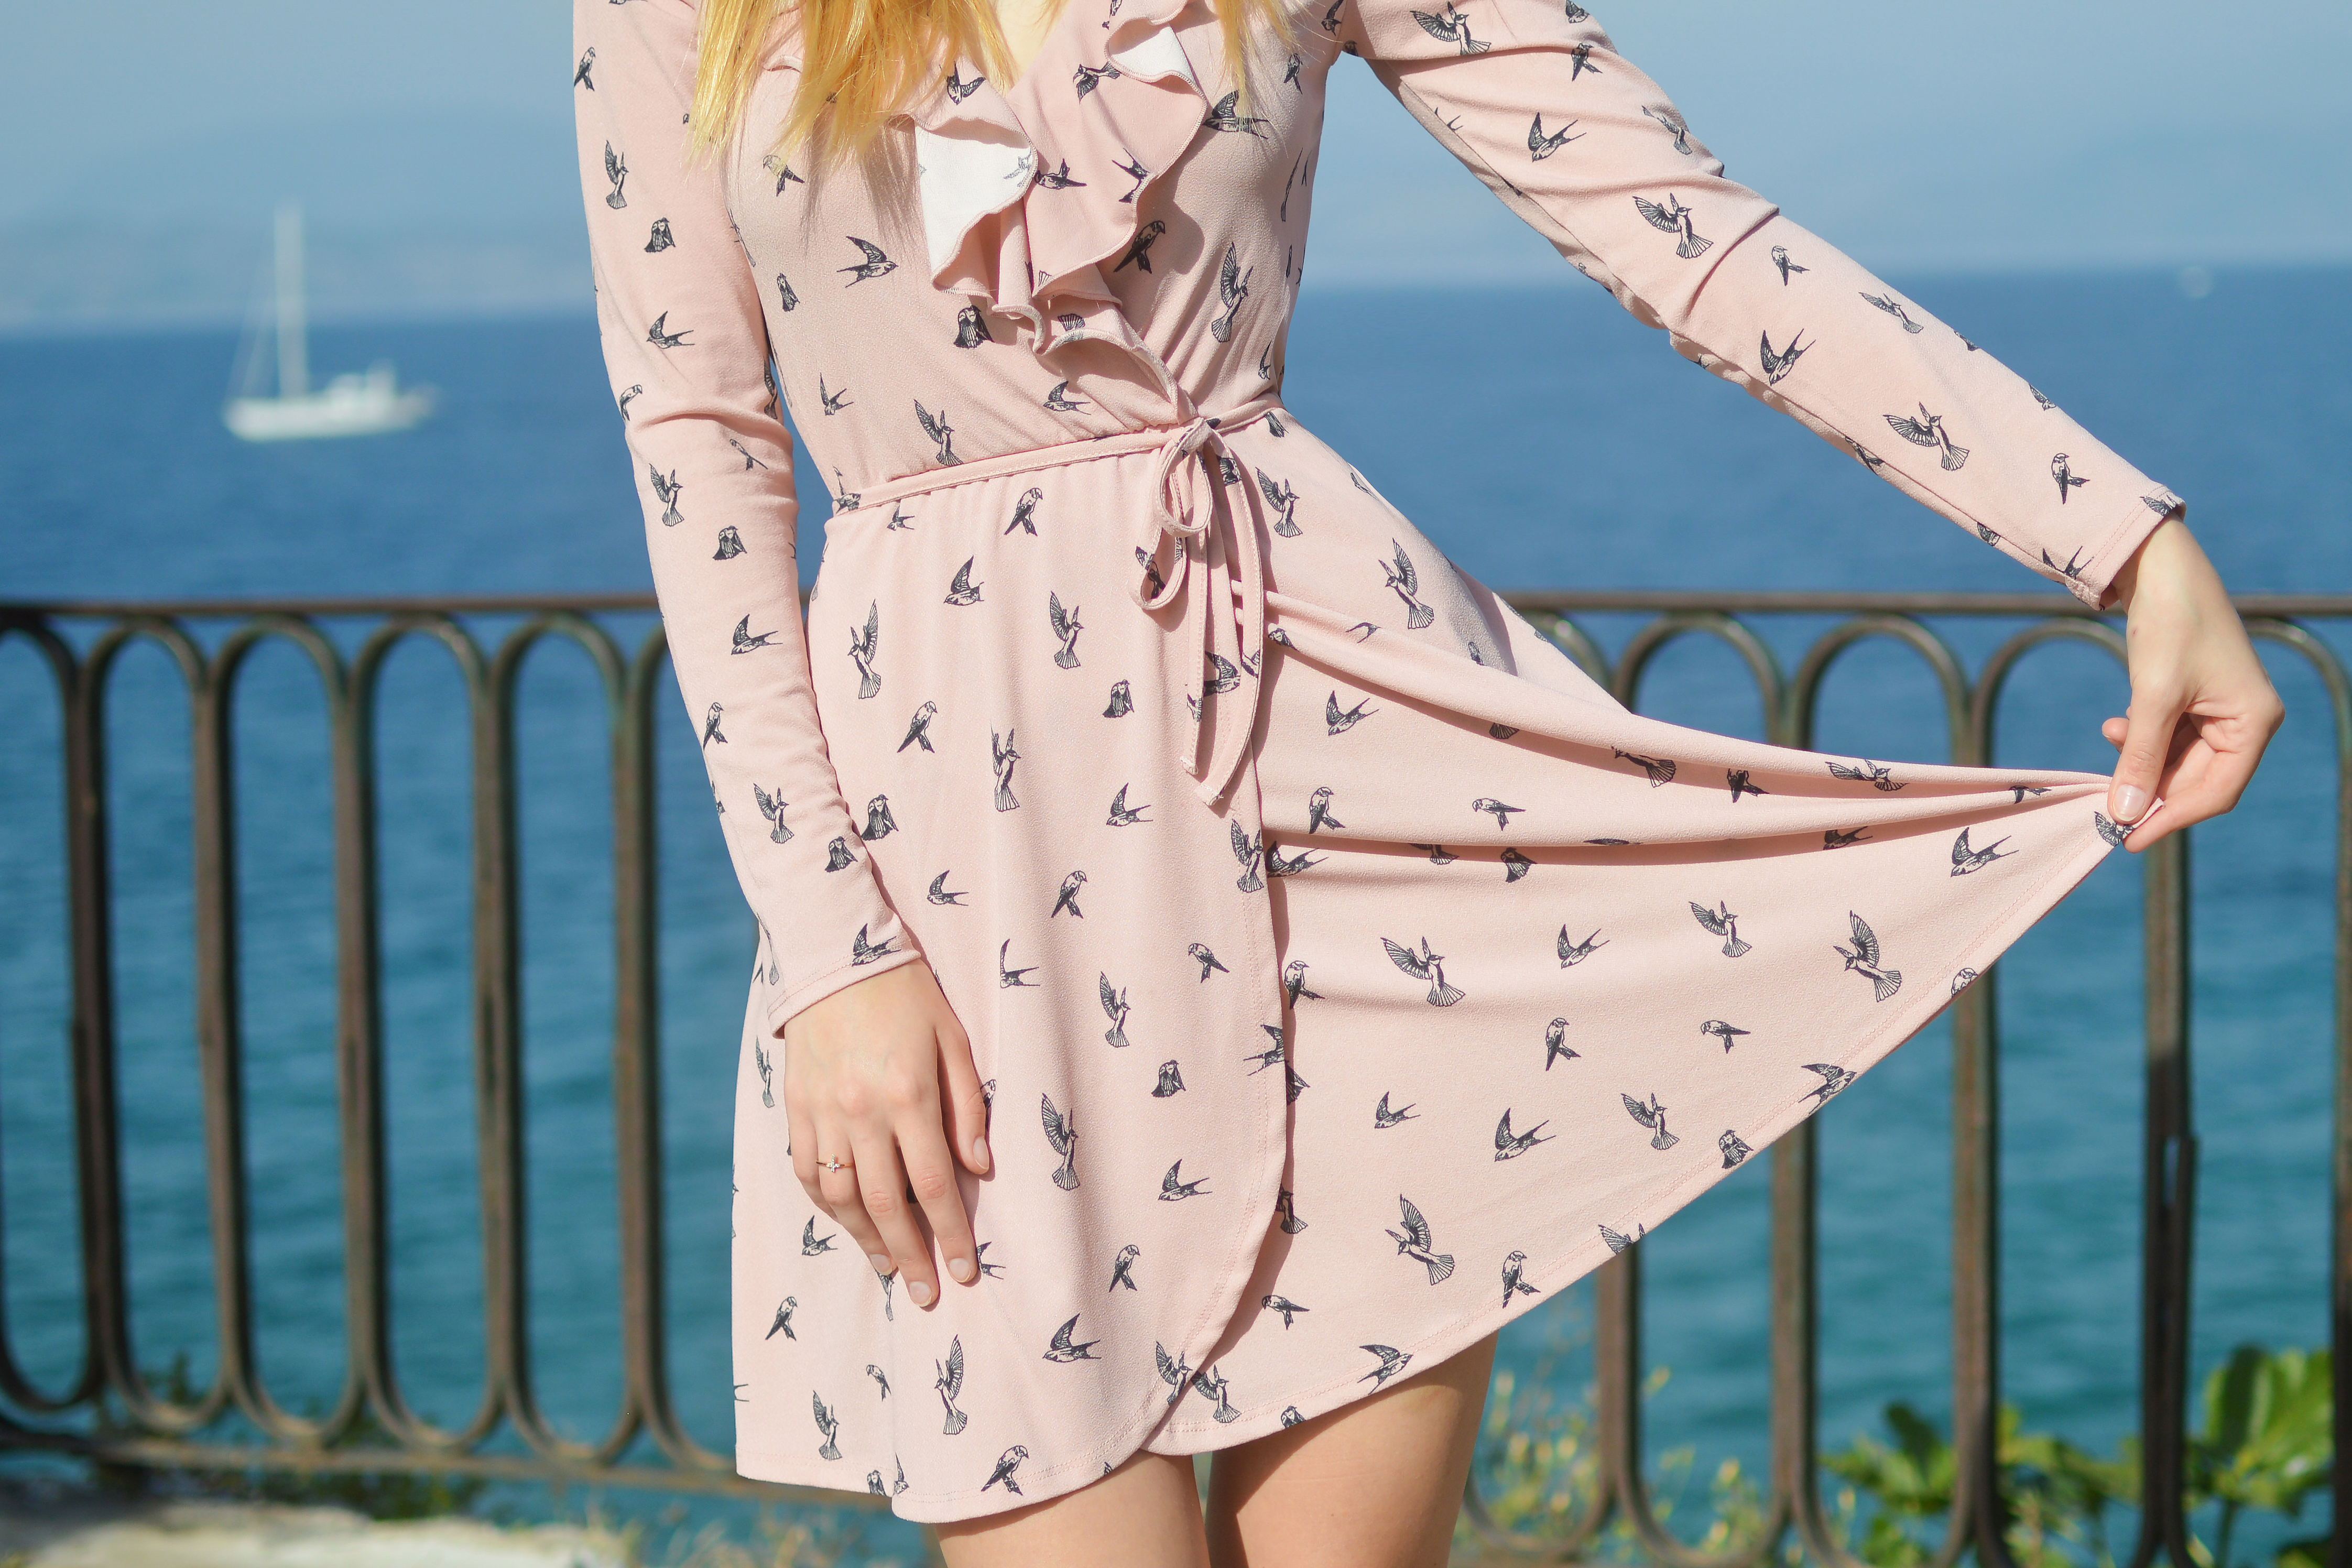
pattern, model, spring, fashion, blue, clothing, season, dress, design, abdomen, photo shoot